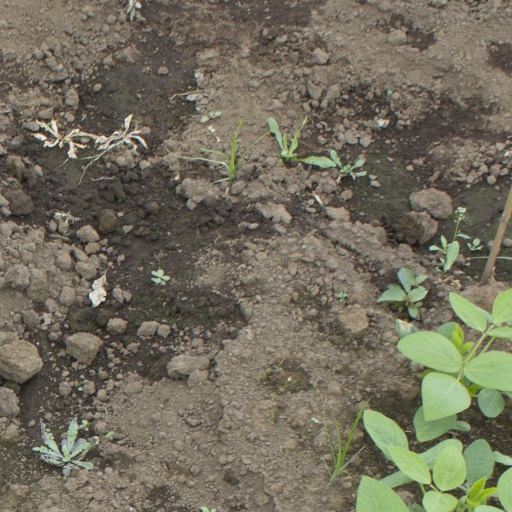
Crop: soybean